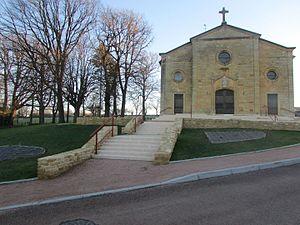
église de st hilaire sous charlieu
Saint-Hilaire-sous-Charlieu est une commune française située dans le département de la Loire en région Auvergne-Rhône-Alpes.